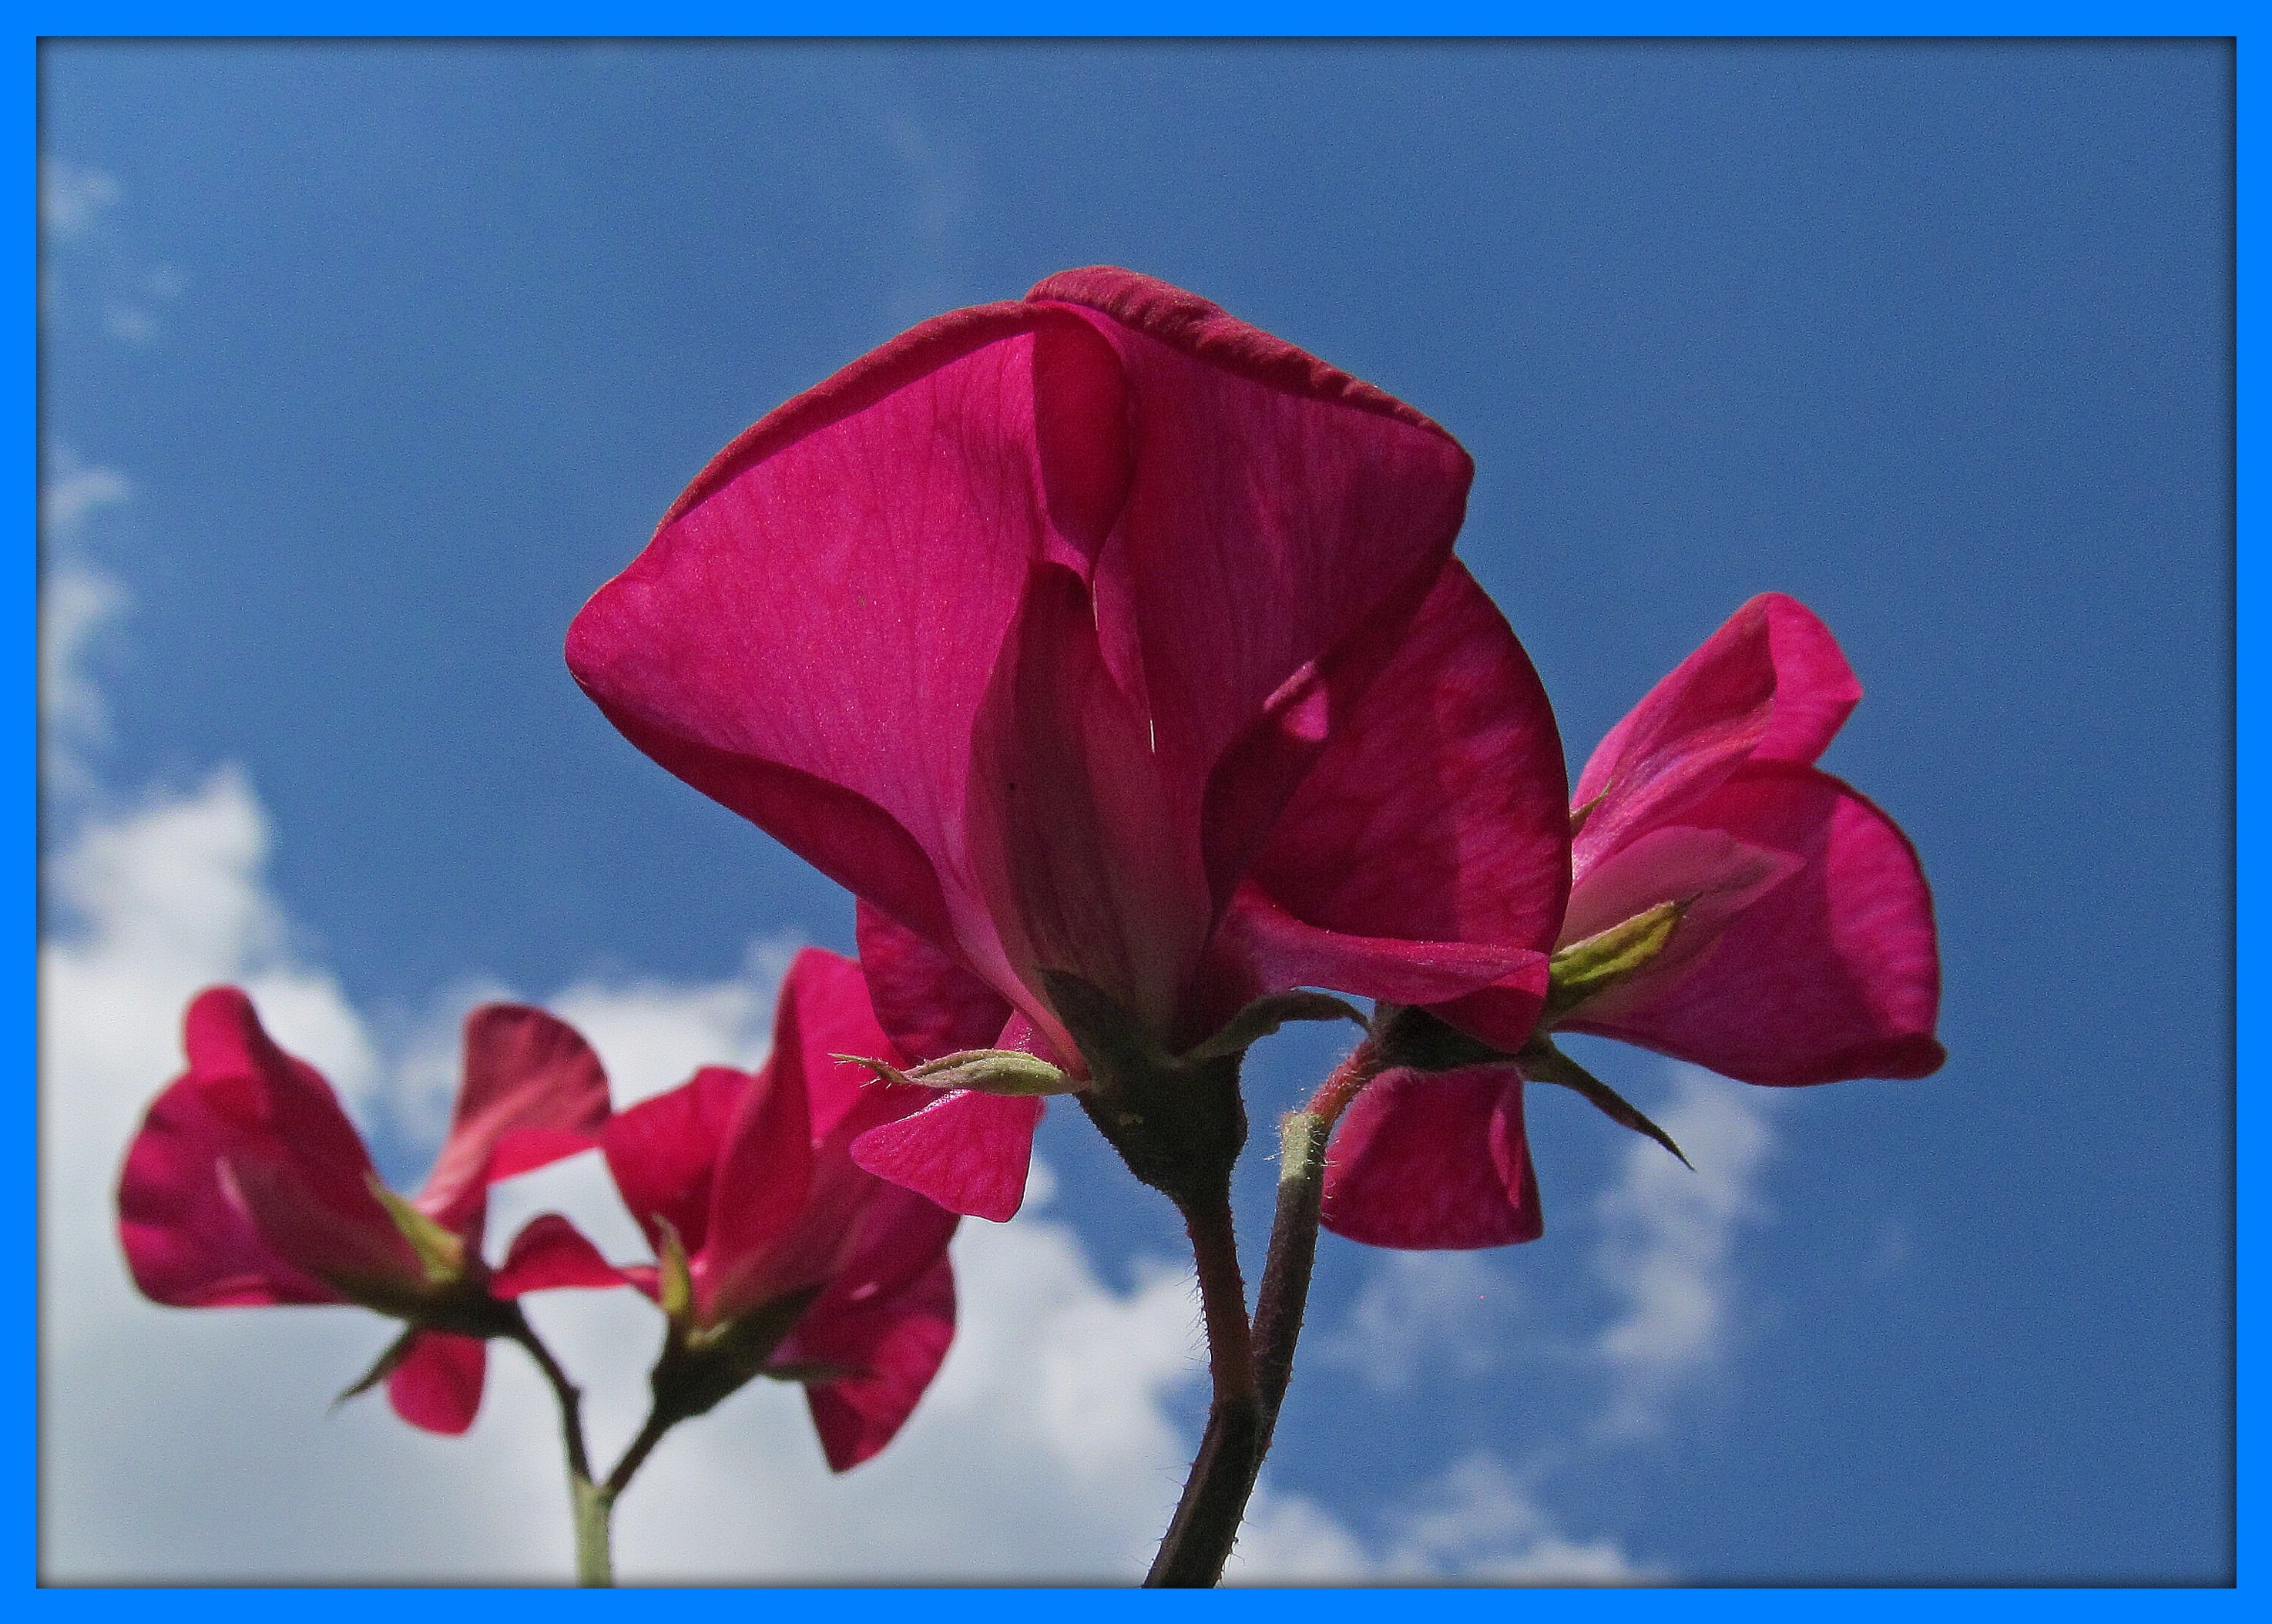
blossom, plant, flower, petal, flora, omg, digitalart, ihaveadream, fabulous, makelovenotwar, afotando, mastershot, peacetoall, myfavorite, happyday, ilikeit, notaterrorist, wonderfulworld, ohhappyday, simplybeautiful, oneofthebest, herecomesthesun, welikeit, itsaniceday, flowerlover, sonice, alwaysontop, masterphotos, photomemories, photoroom, todaysbest, artisticflowers, ithinkthisisart, takenwithlove, beautifulasalways, filmfree, eperke, flickrisslow, whitegroup, prayfortheworld, lovelyflickr, dreamlikephotos, pandaonflickr, imperialphotography, artofimageasmusic, opentoallphotographers, flickrheartgroup, closedgroup, emptygroup, myfavoriteonflickr, onlymyfavorite, flowering plant, land plant